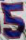
Number: 5